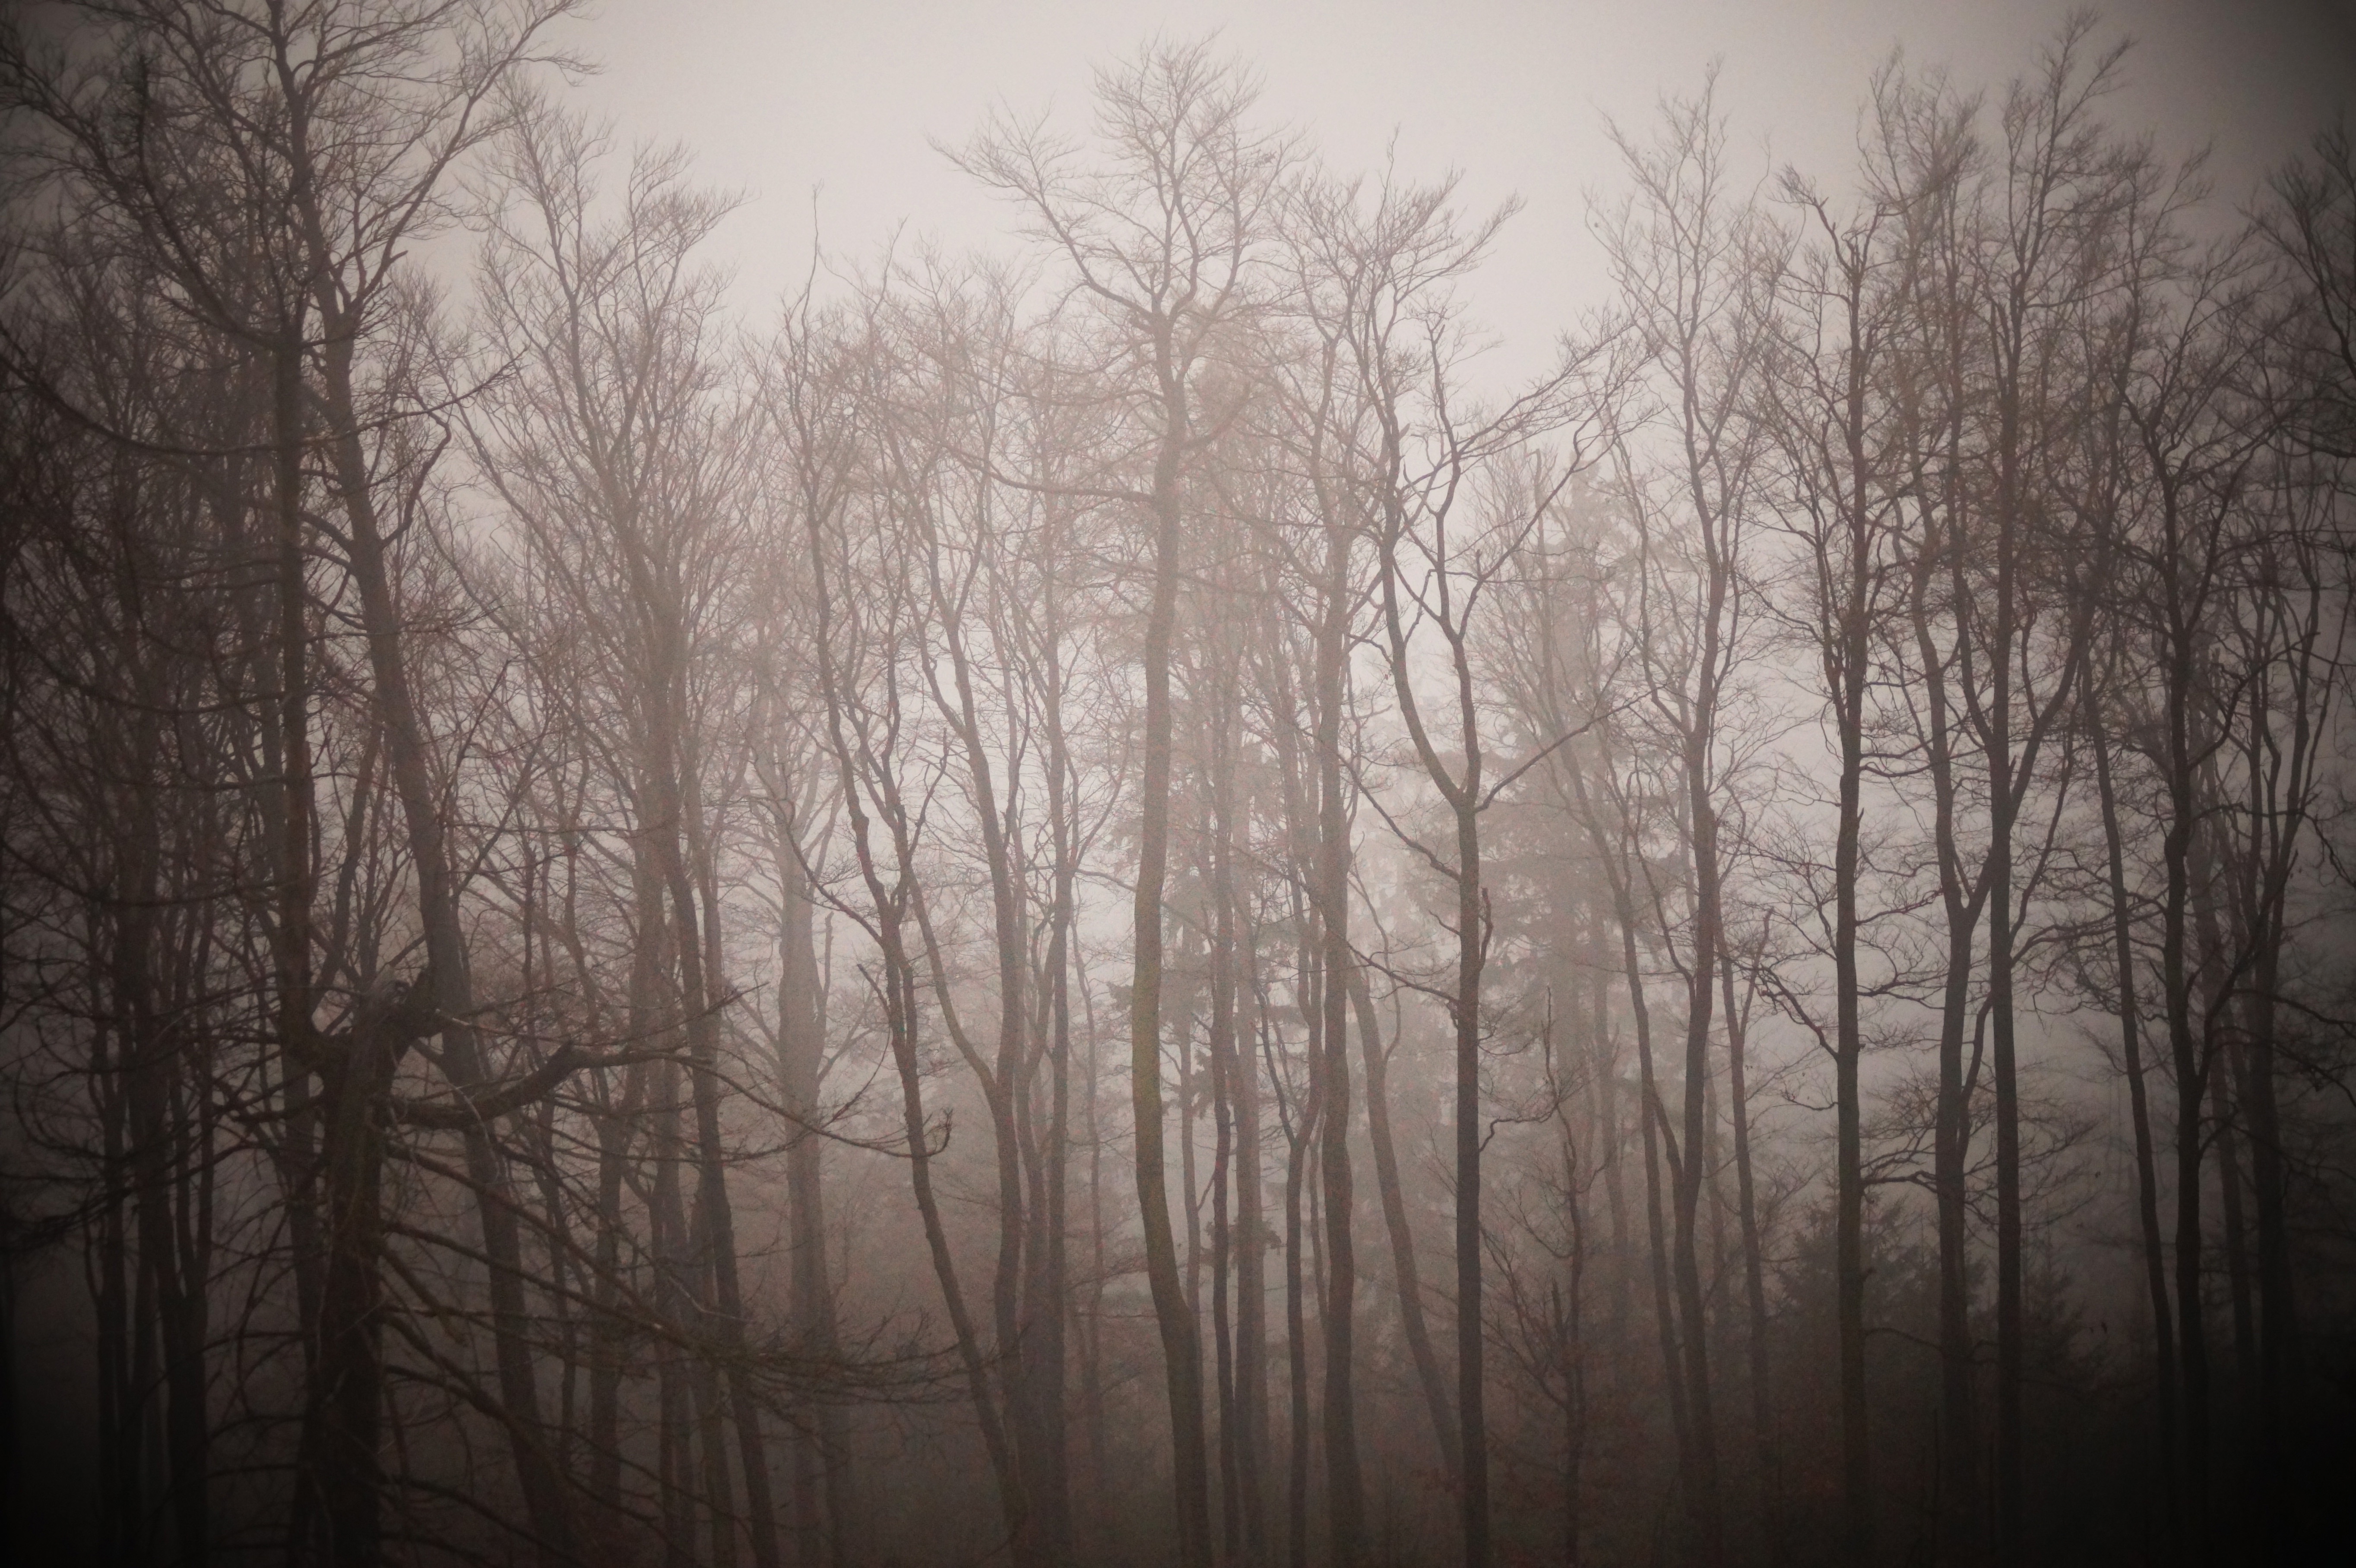
landscape, tree, nature, forest, branch, snow, winter, fog, mist, sunlight, morning, dawn, atmosphere, weather, haze, darkness, monochrome, season, trees, woodland, habitat, frosty, freezing, upper franconia, natural environment, atmospheric phenomenon, woody plant